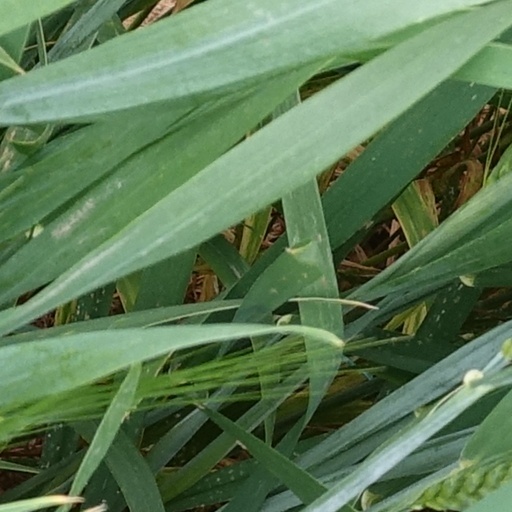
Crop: wheat